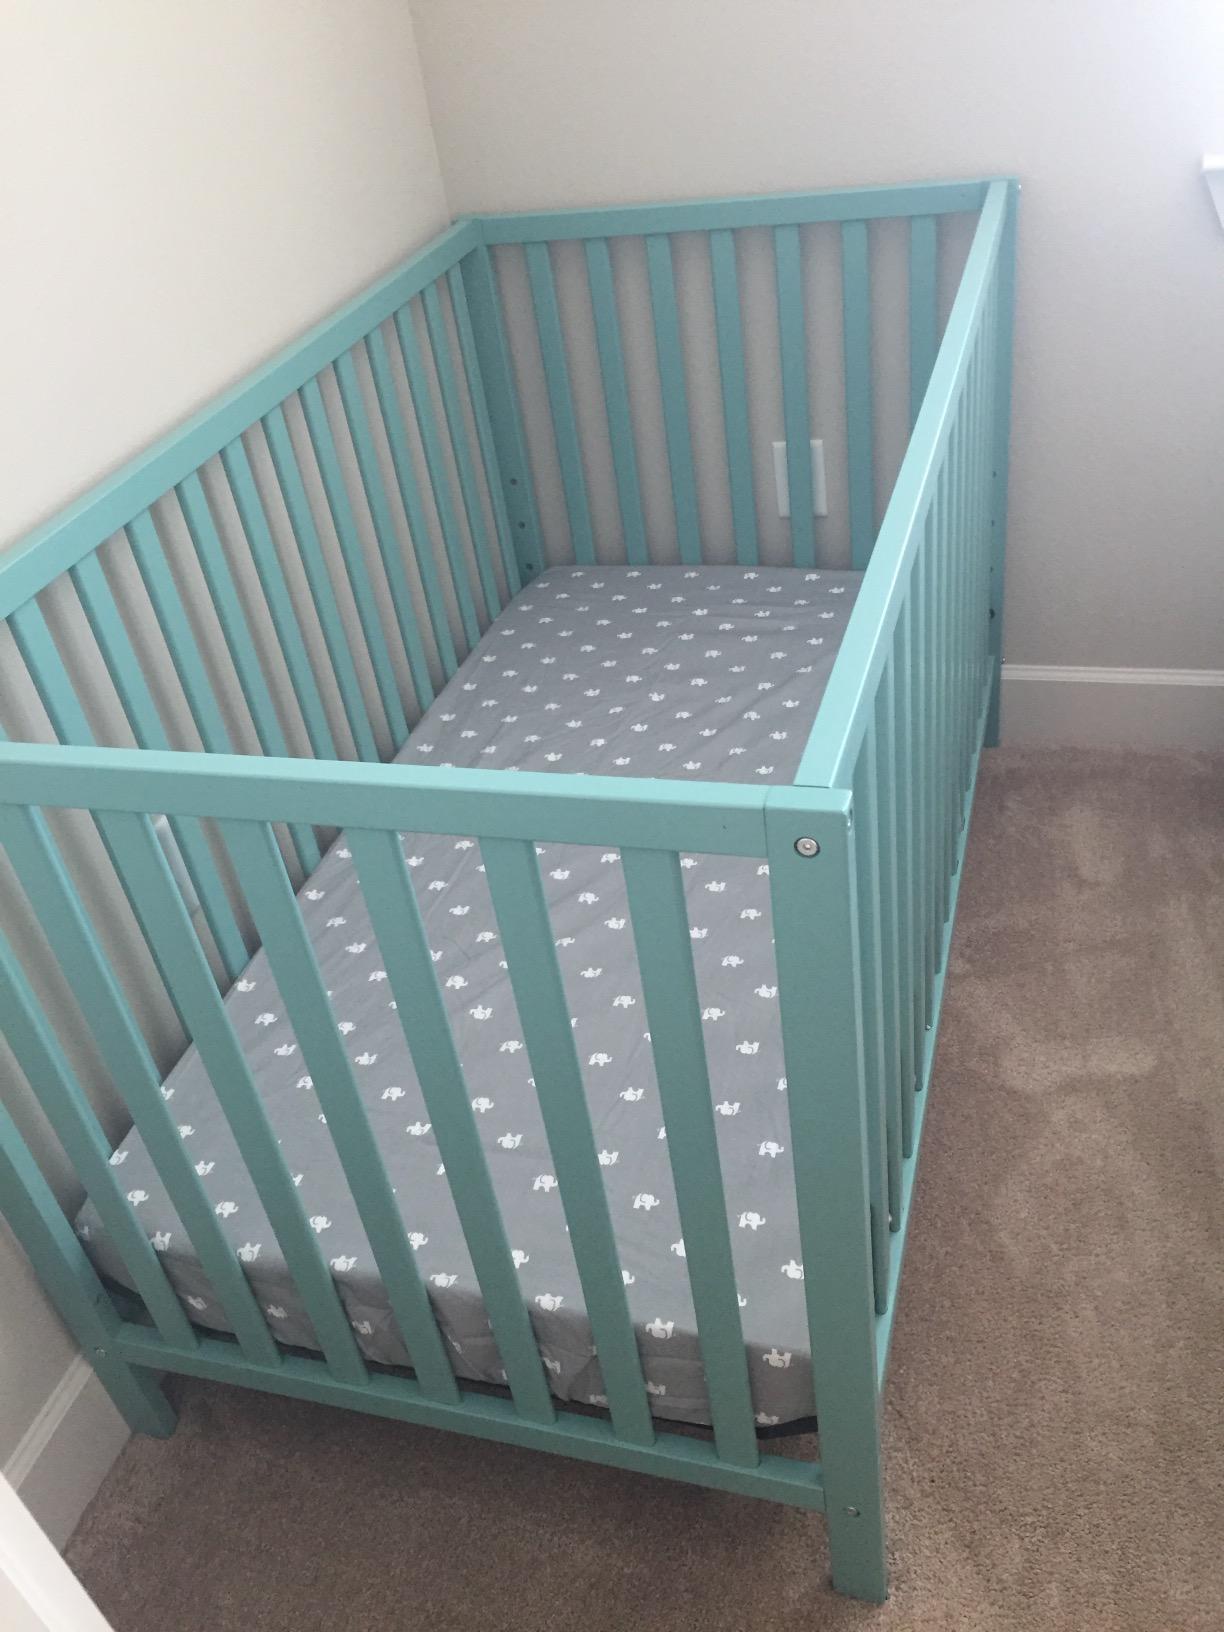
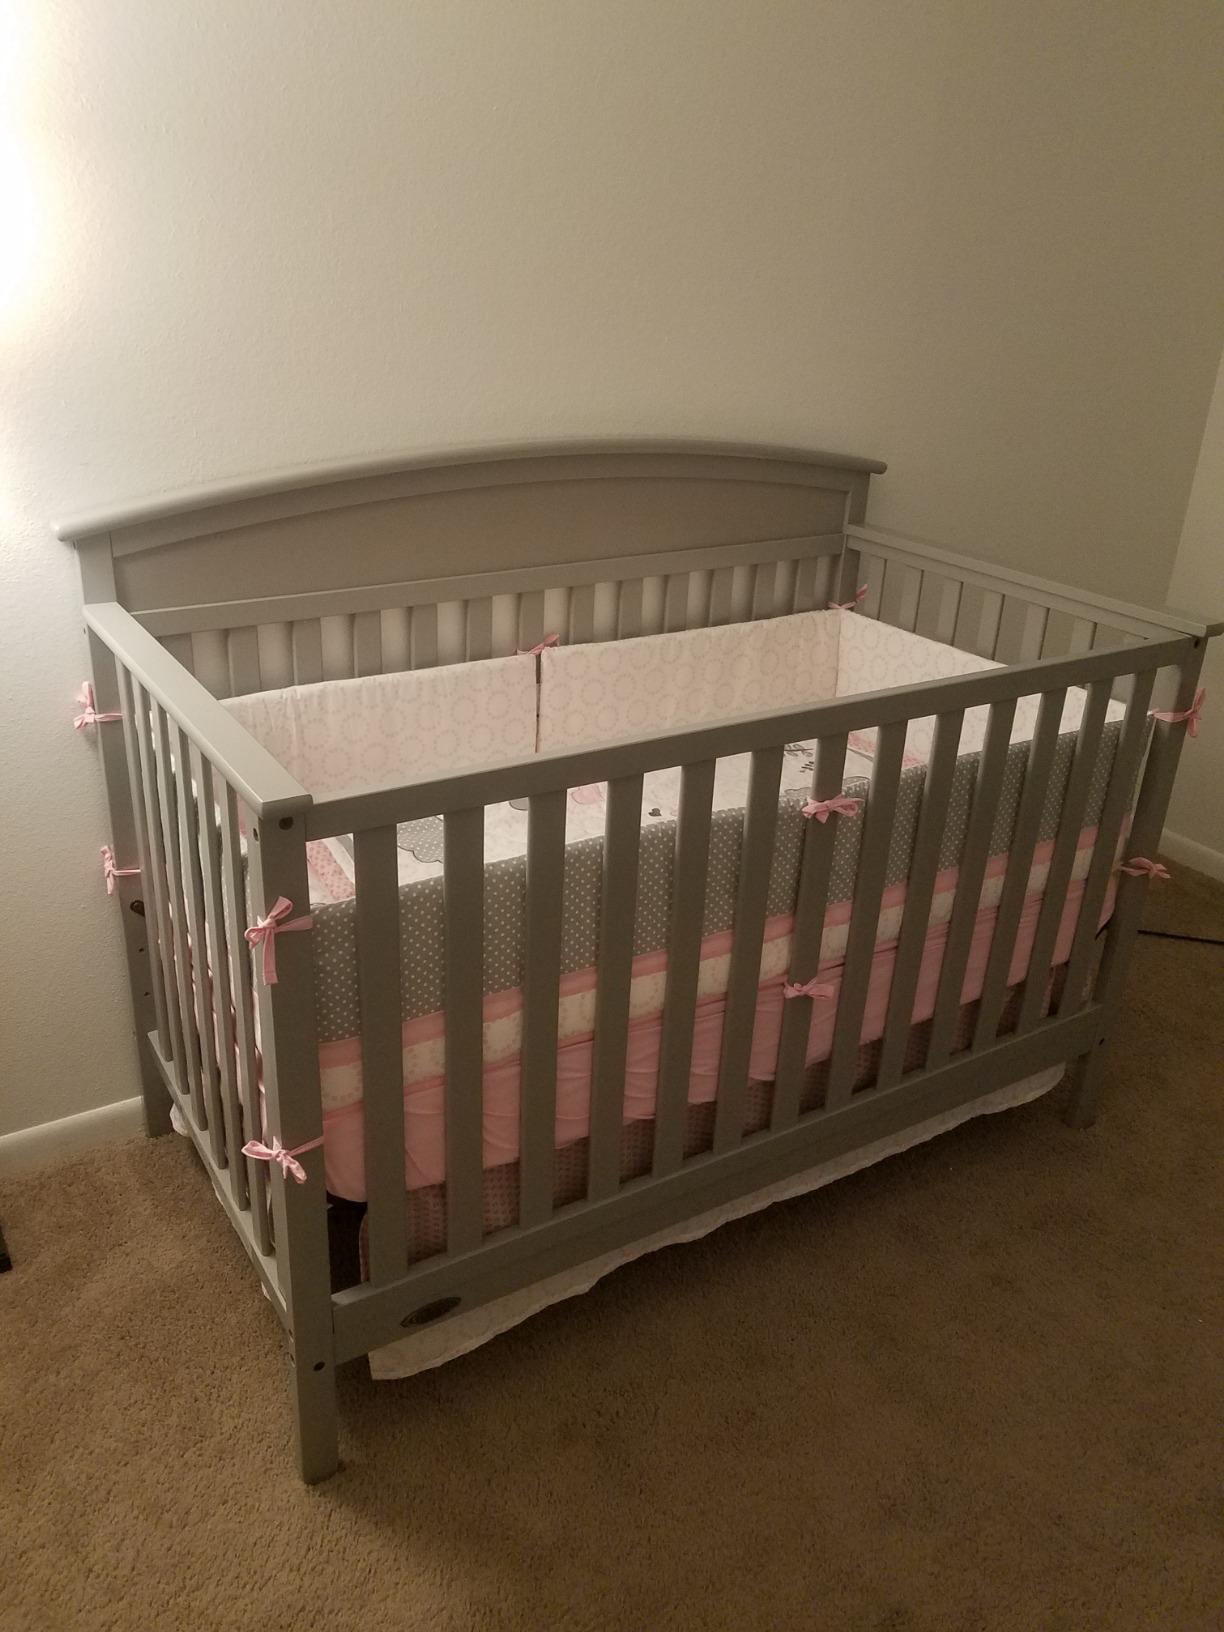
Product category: products_crib
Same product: no